Marvin Minsky

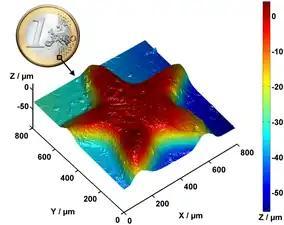
3D profile of a coin (partial) measured with a modern confocal white light microscope

Minsky's inventions include the first head-mounted graphical display (1963) and the confocal microscope (1957, a predecessor to today's widely used confocal laser scanning microscope). With Seymour Papert, he developed the first Logo "turtle". In 1951, Minsky built the first randomly wired neural network learning machine, SNARC. In 1962, he worked on small universal Turing machines and published his well-known 7-state, 4-symbol machine.